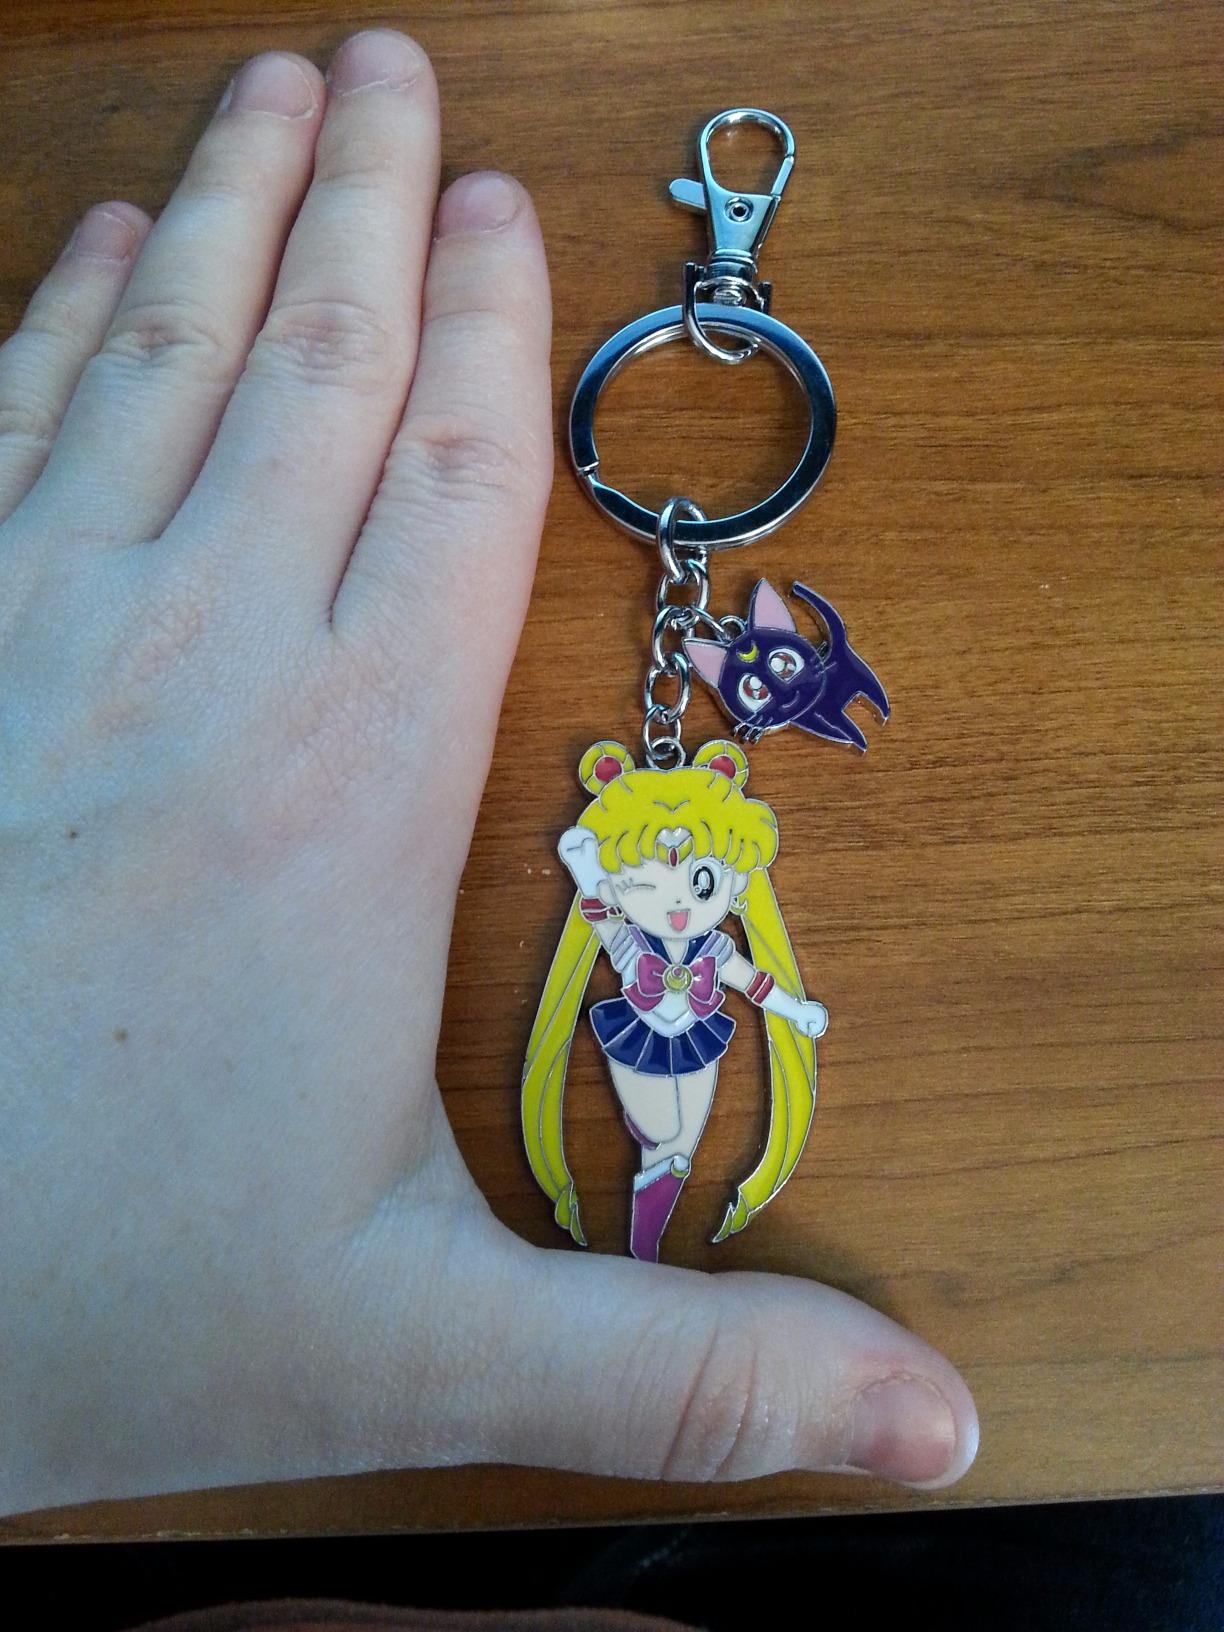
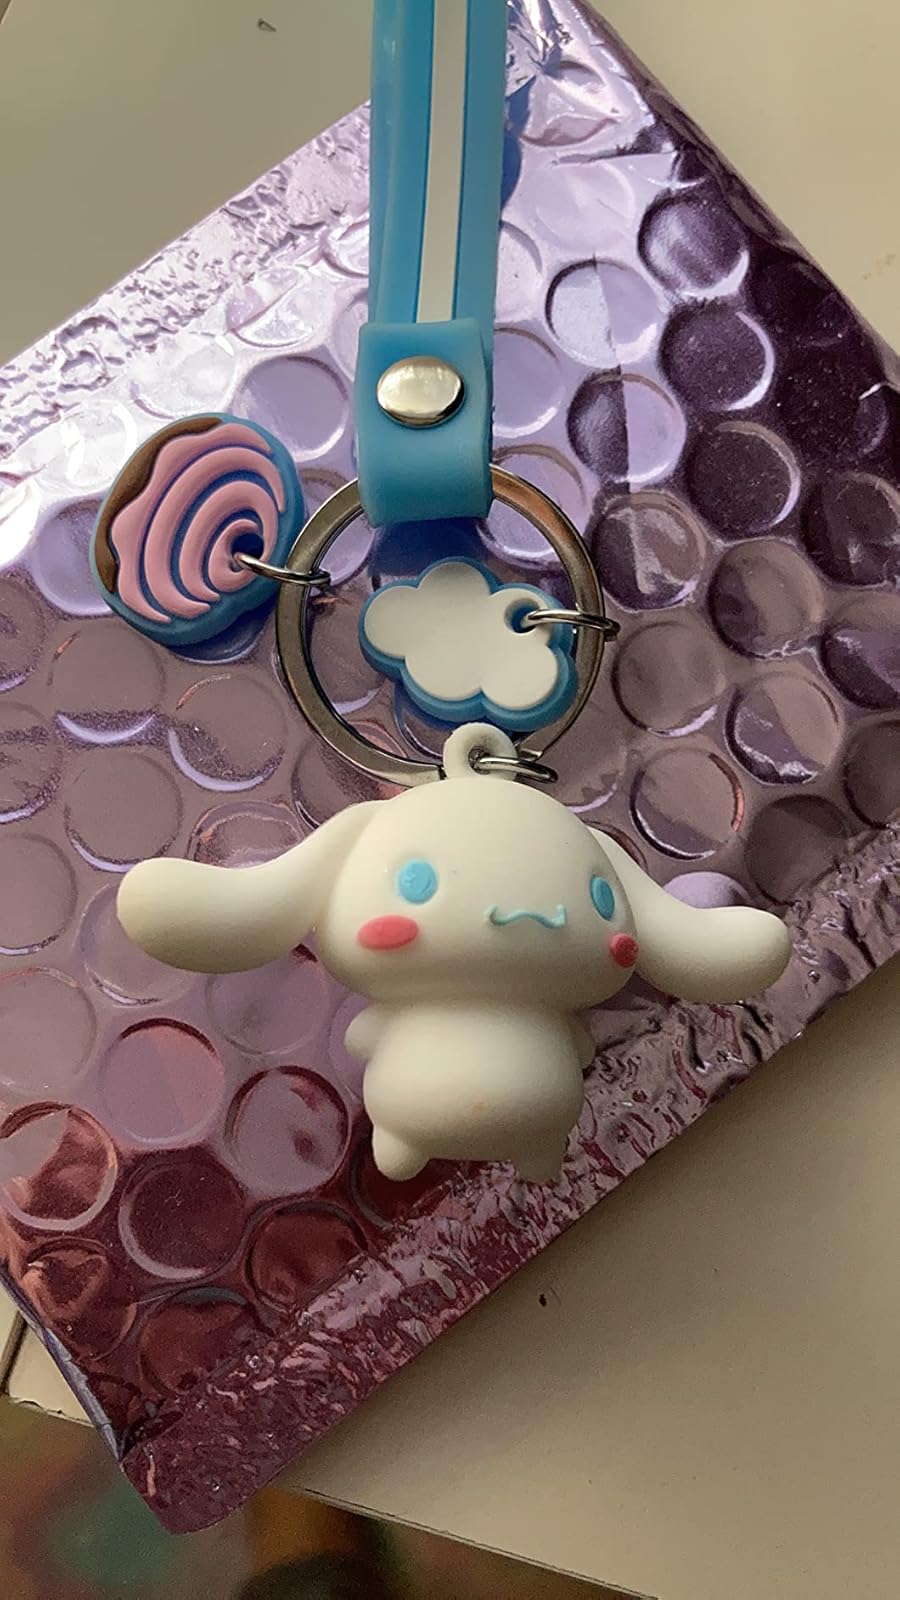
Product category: accessories_keychain
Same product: no